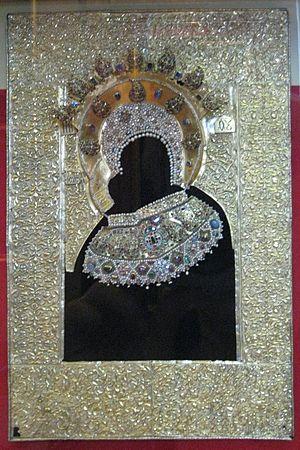
La riza et l’oklad sont des mots russes qui désignent la protection métallique destinée à couvrir ou protéger les icônes. La riza est également un vêtement religieux dans la religion orthodoxe.